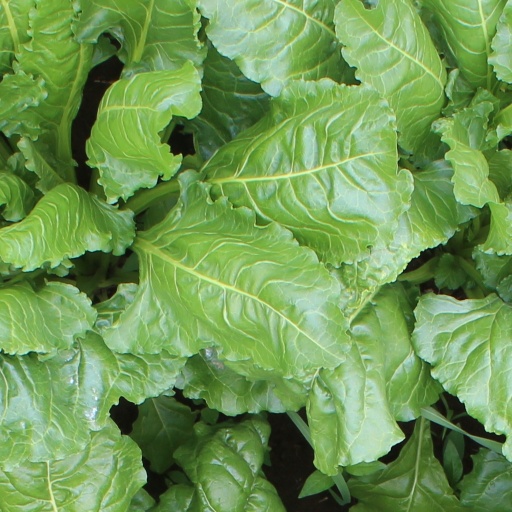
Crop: sugar beet